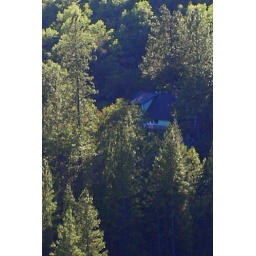
So we drove up the hill across from our house to see how much of our house is visible from over there...